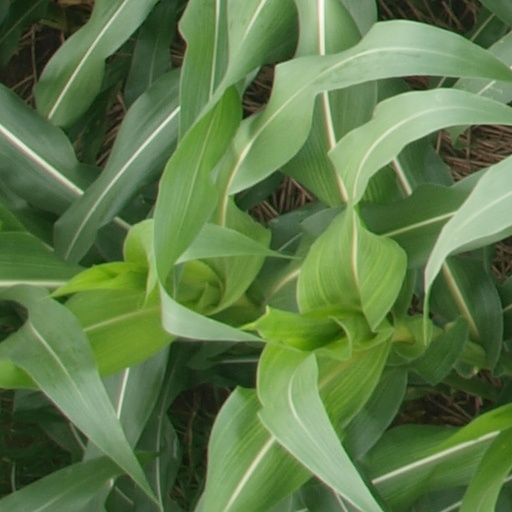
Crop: maize; corn